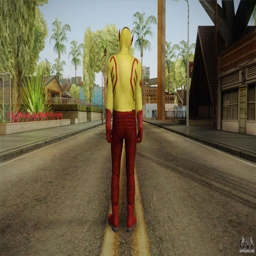
comic book character for third screenshot